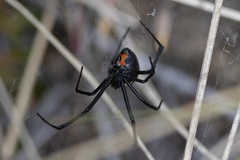
Species: Lactrodectus_hesperus